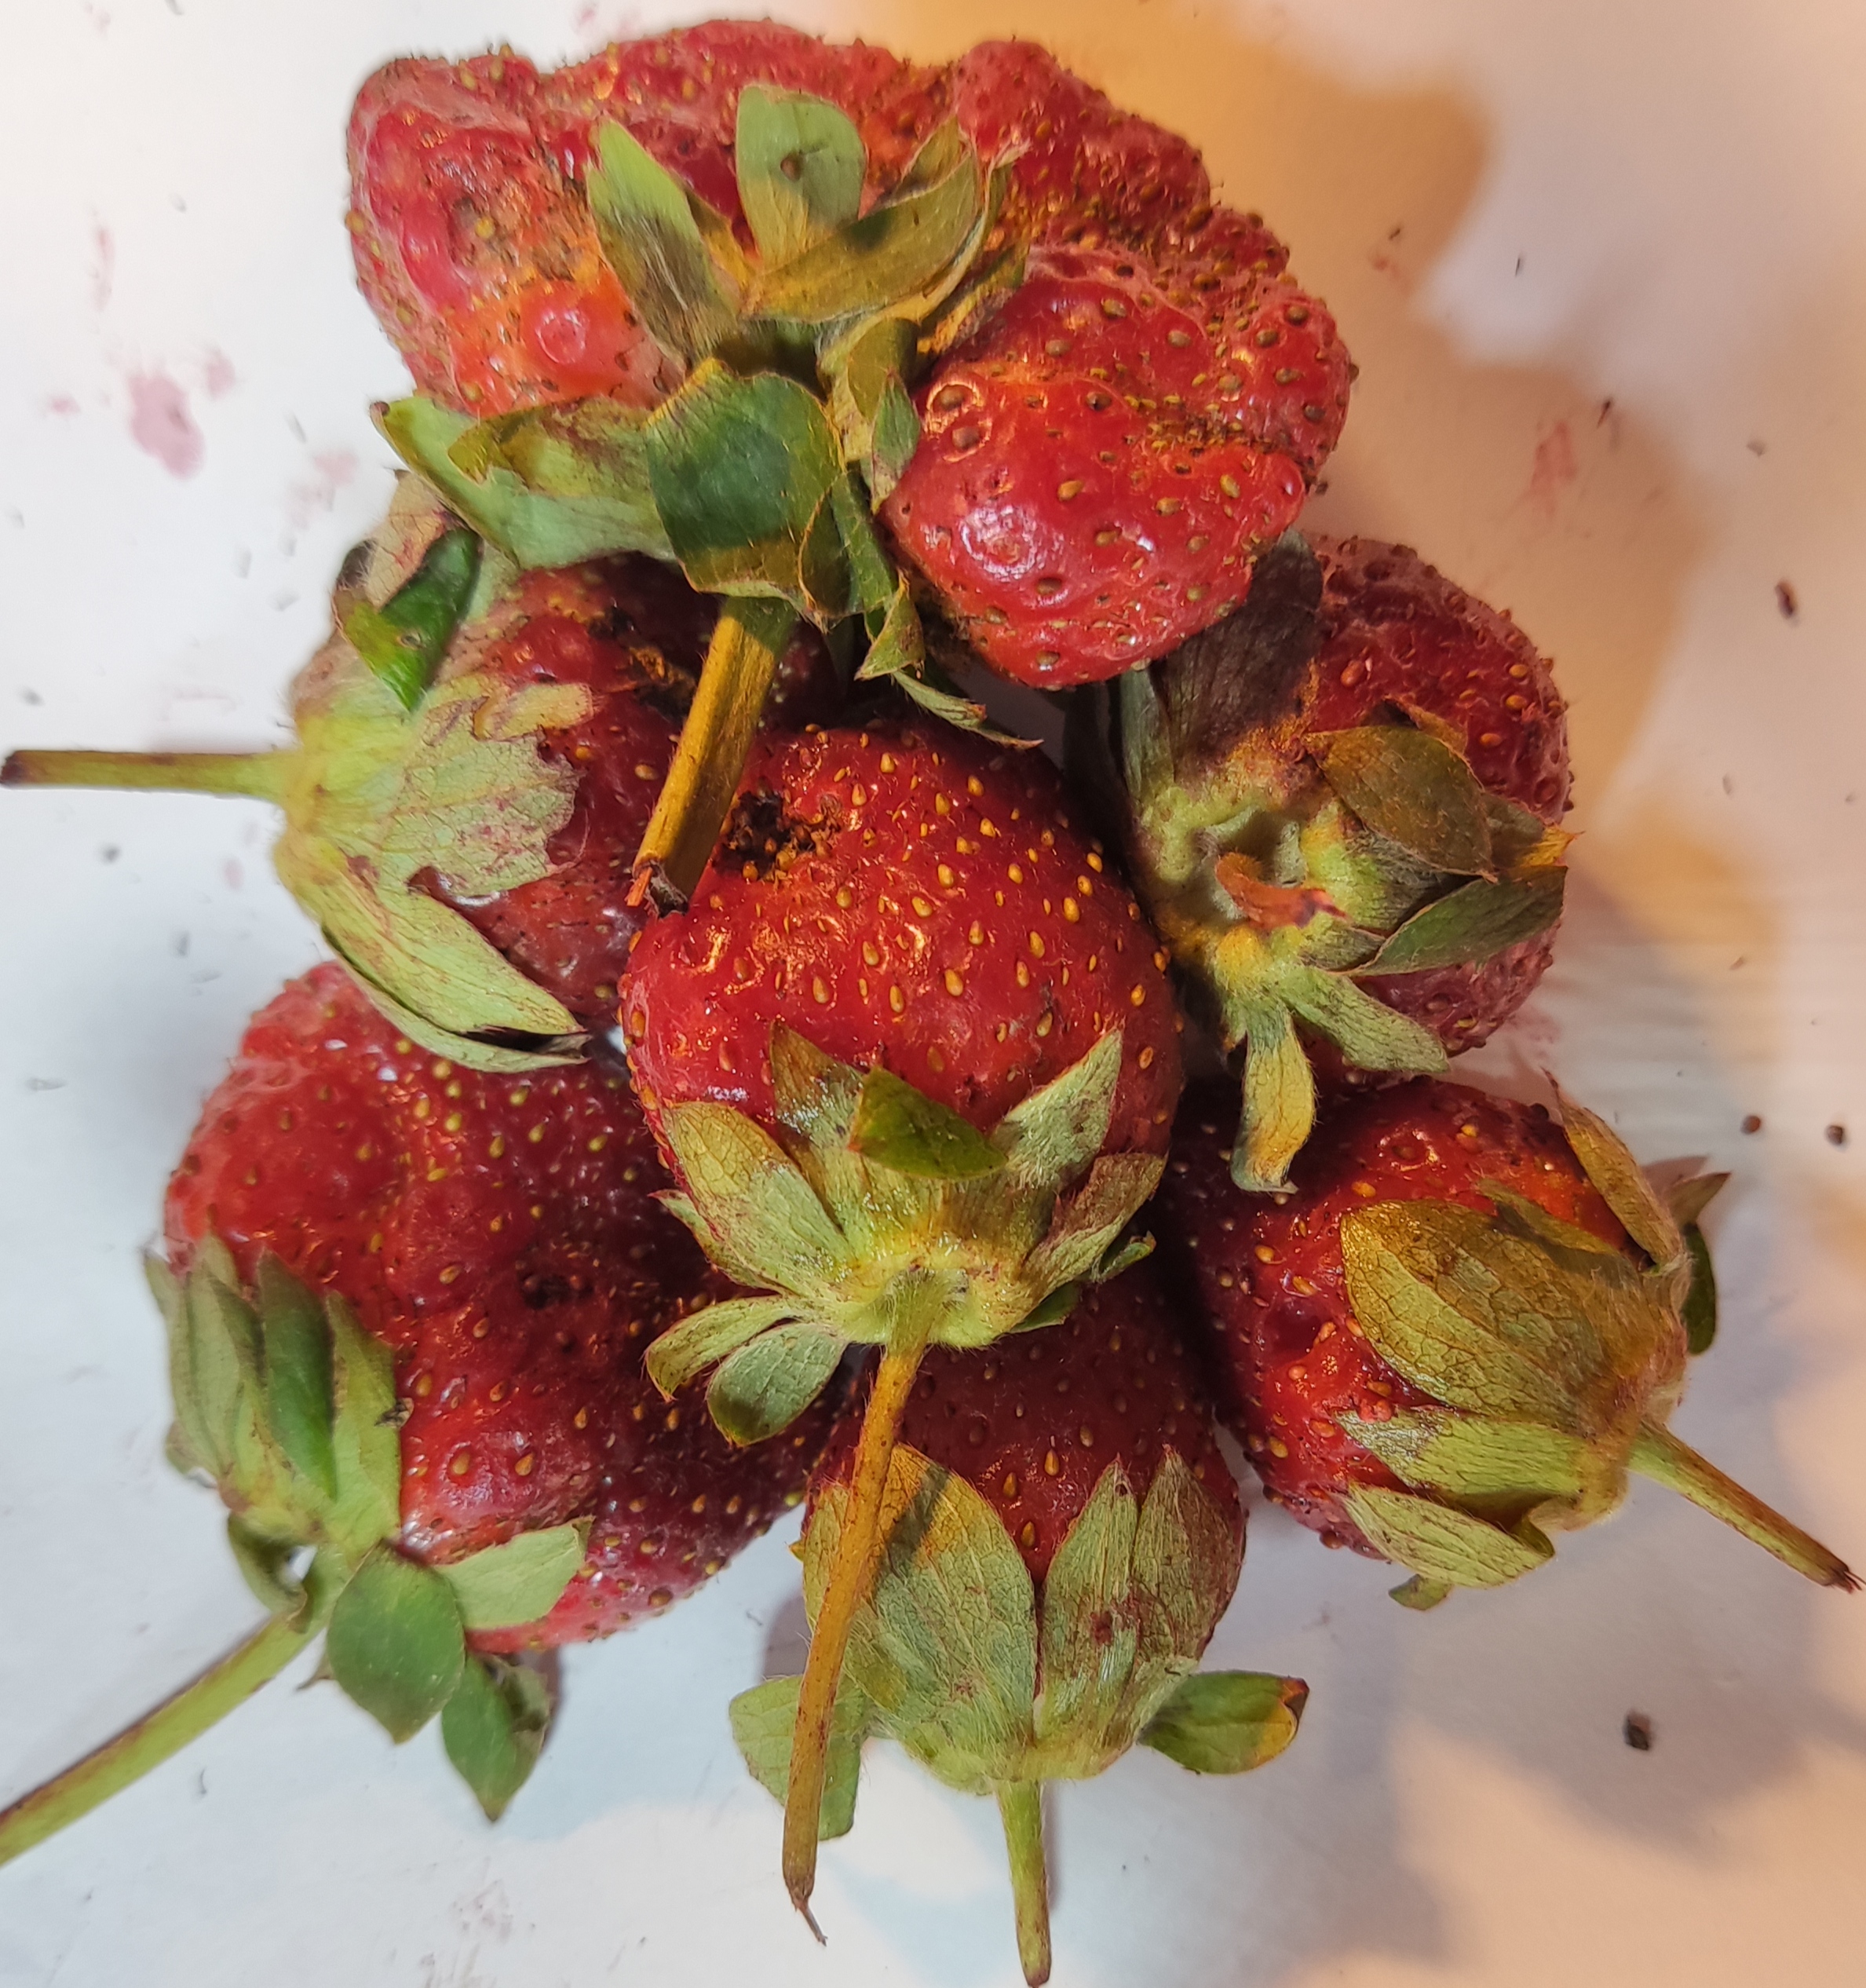
Fruit: strawberry
Condition: fresh